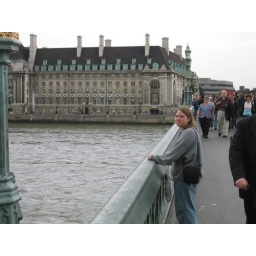
Sarah standing on a bridge over the river Thames.